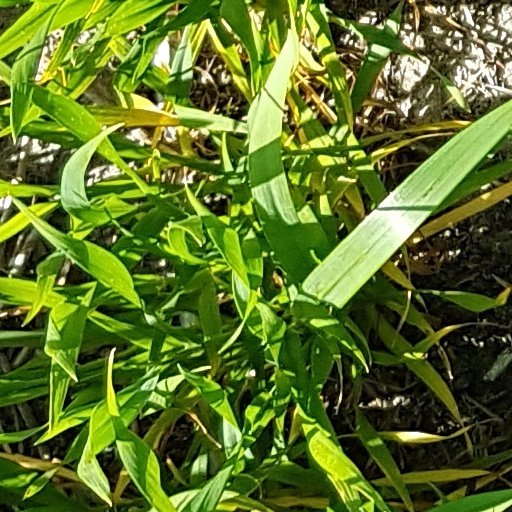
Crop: wheat